Craig Counsell

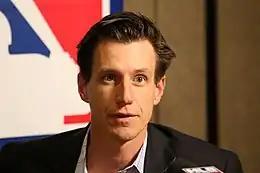
Counsell at the 2015 Winter Meetings

Craig John Counsell (born August 21, 1970) is an American former professional baseball infielder and current manager for the Chicago Cubs of Major League Baseball (MLB). He was previously the manager for the Milwaukee Brewers and holds the Brewers’ franchise record for managerial wins. He led the team to five of their ten all-time postseason appearances, winning one playoff series.